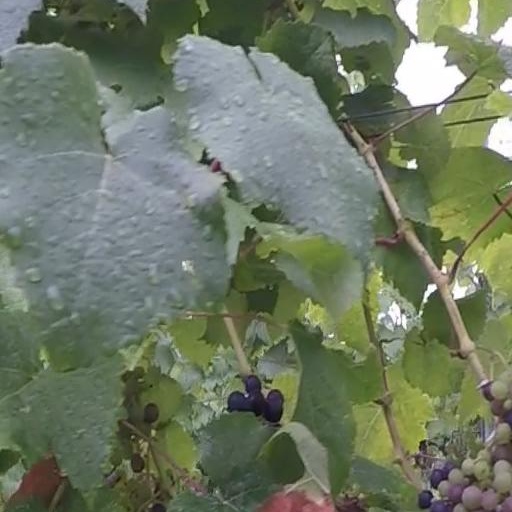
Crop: grape